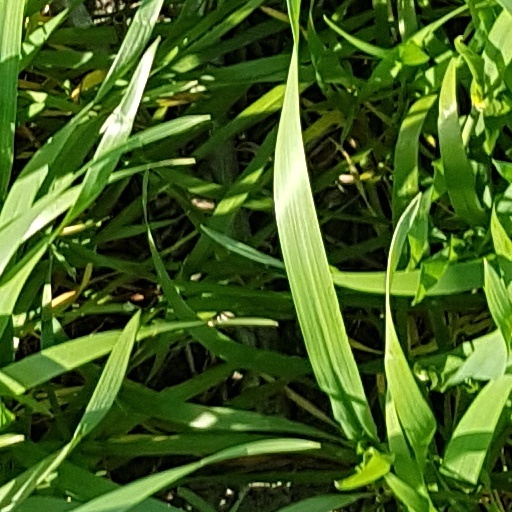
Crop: wheat